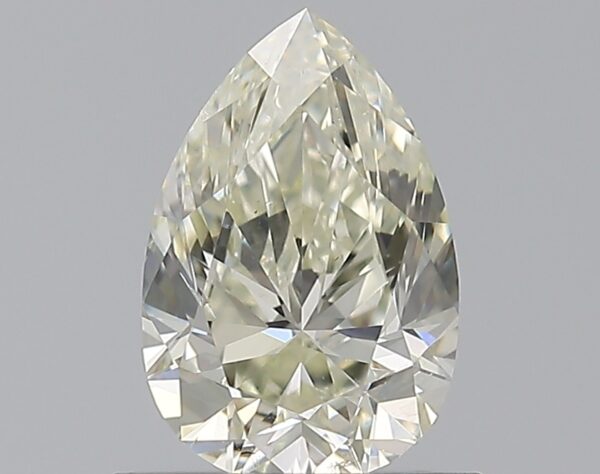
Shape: pear
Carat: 0.8
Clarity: SI2
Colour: M
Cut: VG
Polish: EX
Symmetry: VG
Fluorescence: F
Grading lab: GIA
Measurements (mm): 7.59 x 5.03 x 3.27